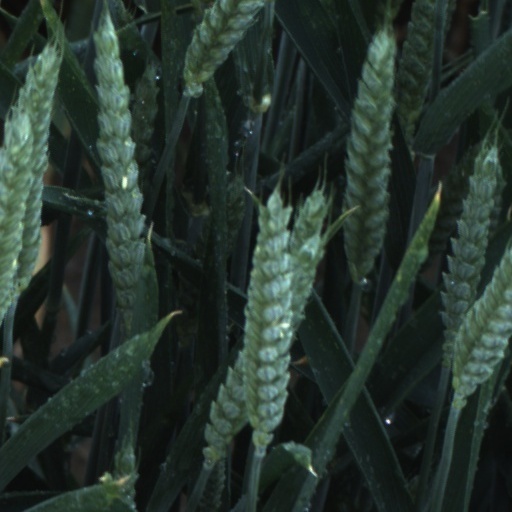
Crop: wheat